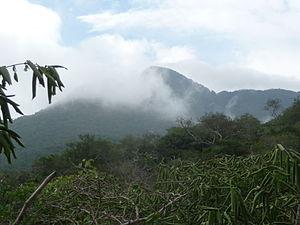
Le Rallye Safari 1979, disputé du 12 au 16 avril 1979, est la soixante-septième manche du championnat du monde des rallyes courue depuis 1973, et la quatrième manche du championnat du monde des rallyes 1979.
Le Rallye Safari 1978, disputé du 23 au 27 mars 1978, est la cinquante-cinquième manche du championnat du monde des rallyes courue depuis 1973, et la troisième manche du championnat du monde des rallyes 1978. C'est également la quatrième des dix-neuf épreuves de la Coupe FIA 1978 des pilotes de rallye, créée l'année précédente.